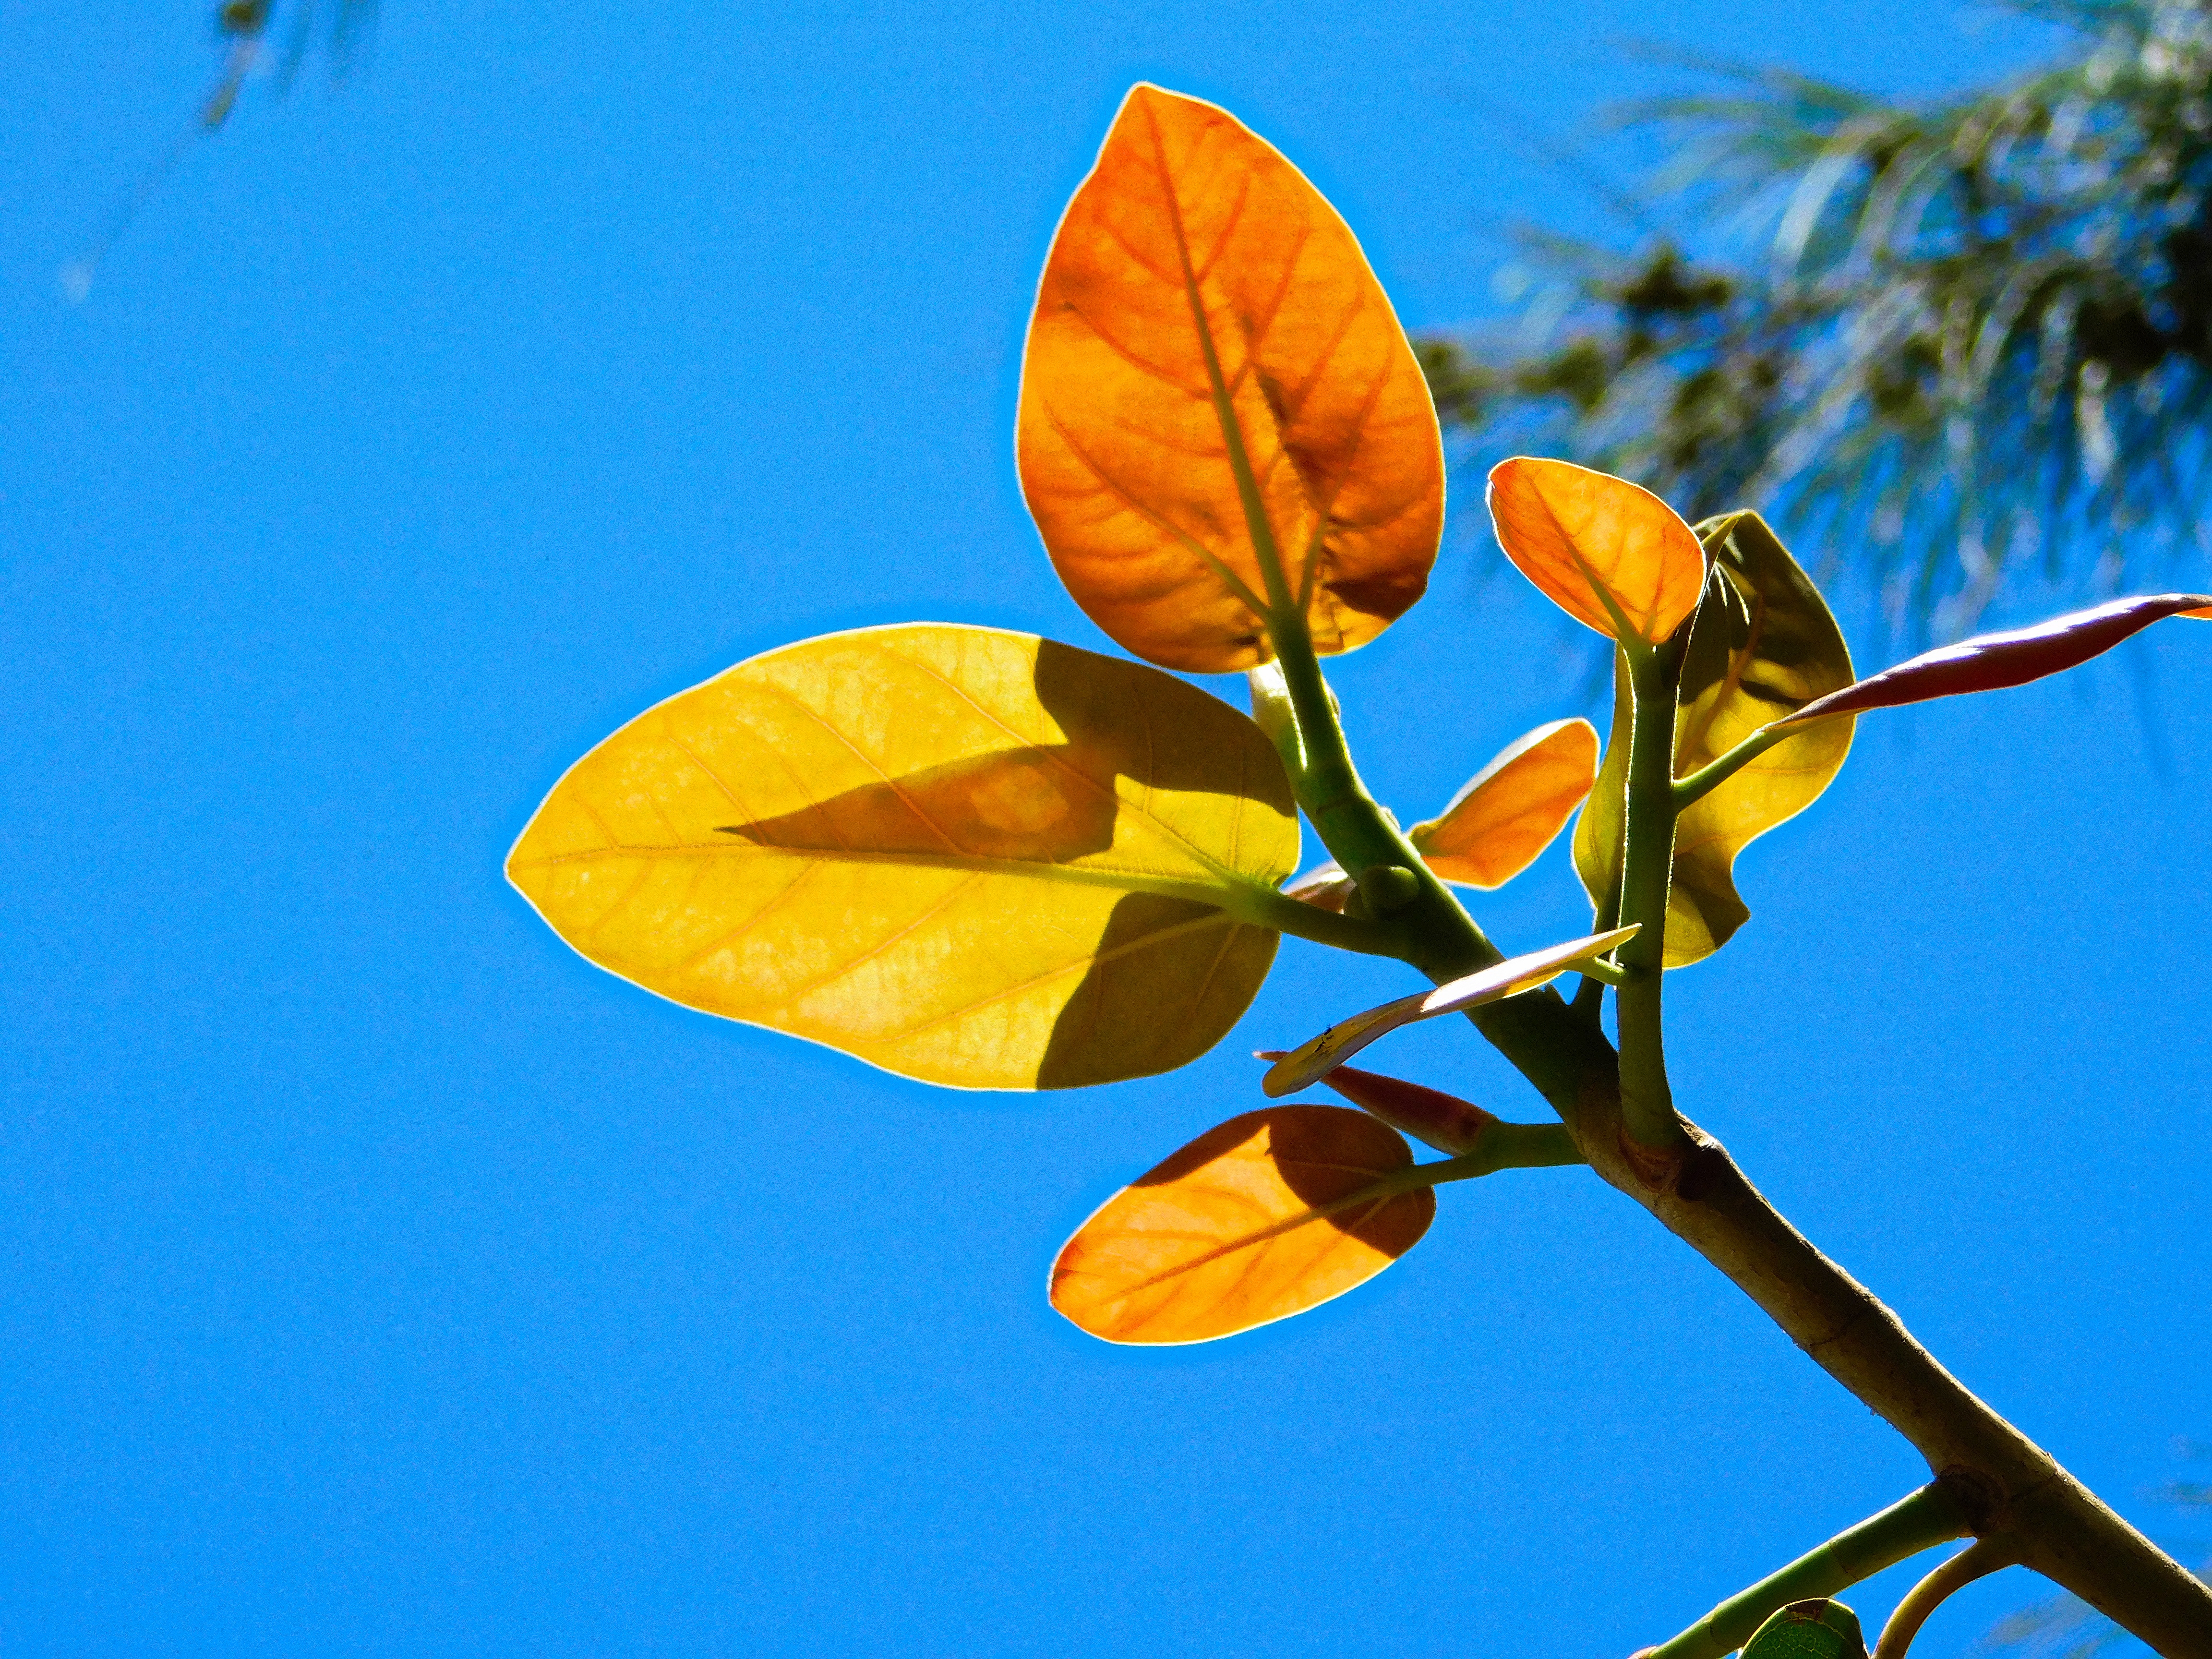
tree, nature, branch, plant, sky, sunlight, leaf, flower, petal, autumn, botany, yellow, flora, plants, trees, leaves, macro photography, flowering plant, plant stem, land plant